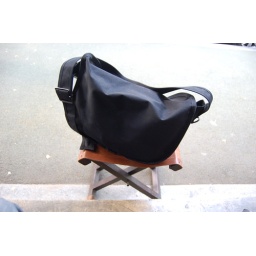
i had it on the ground while we ate... the waitress came over and brought a little chair for it.